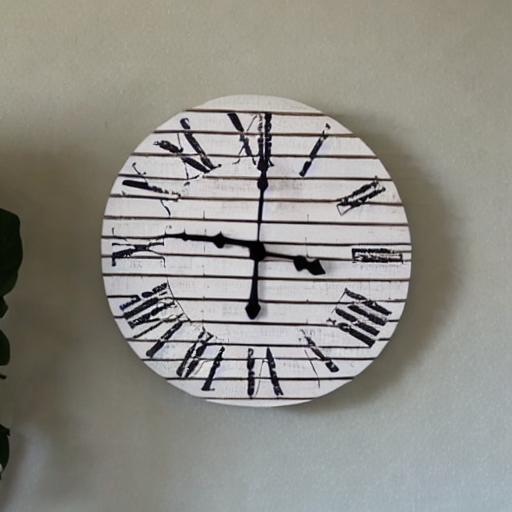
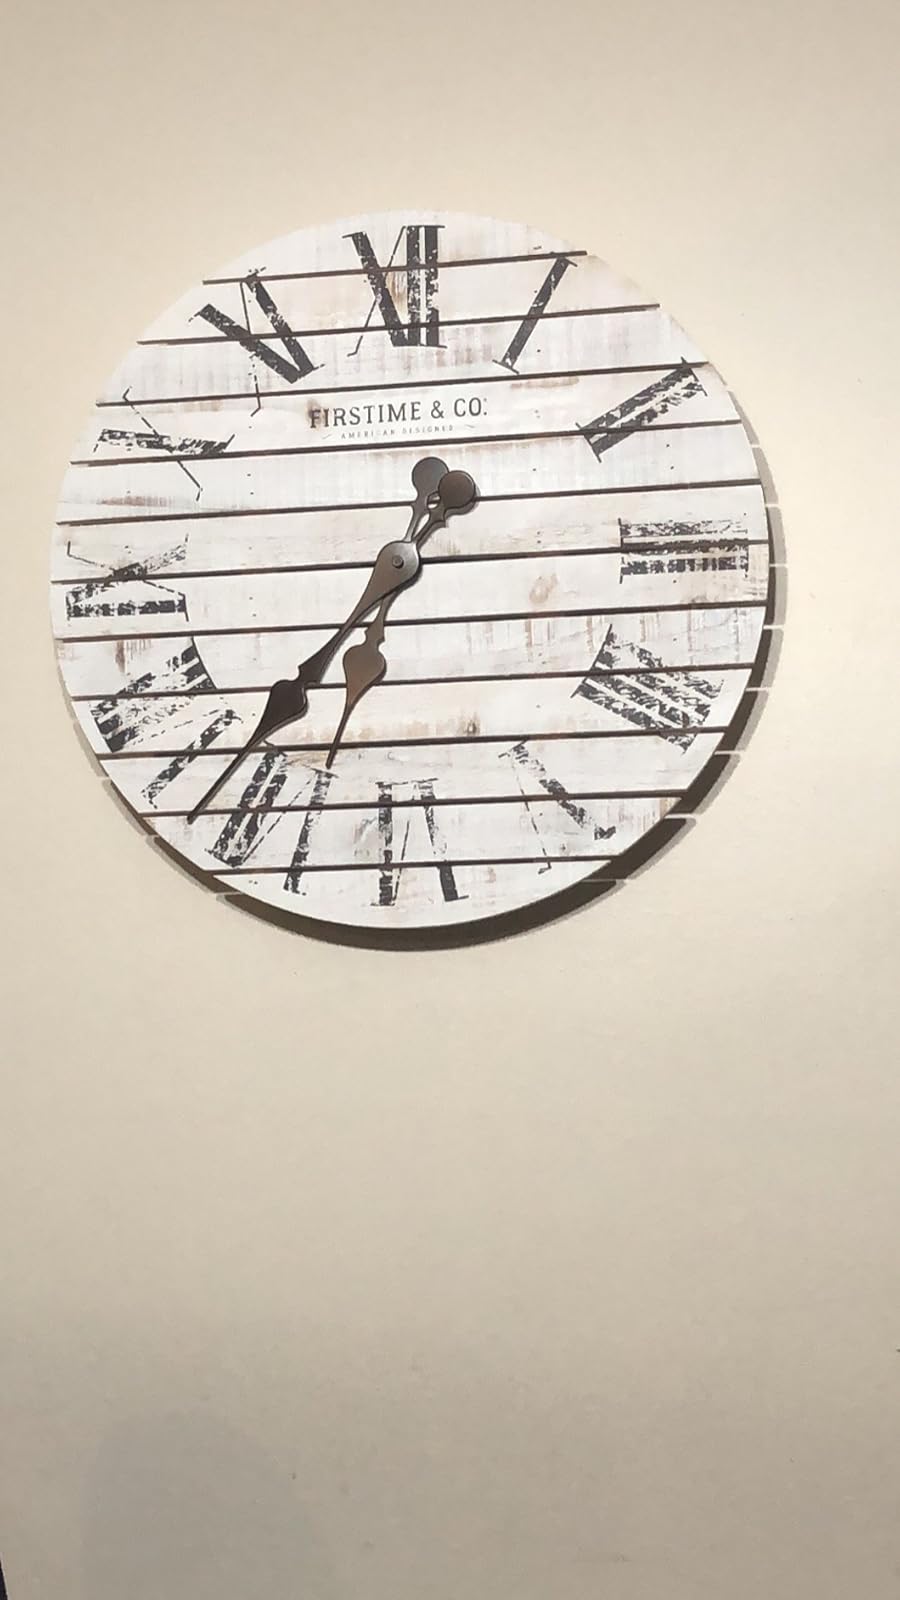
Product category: clock
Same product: no